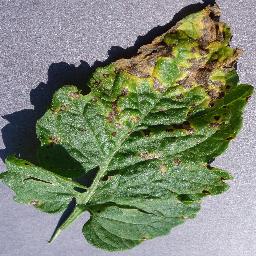
Label: Tomato___Septoria_leaf_spot